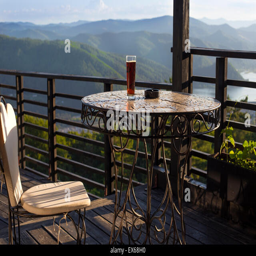
beer glass on the bar table at the open - air cafe in mountains